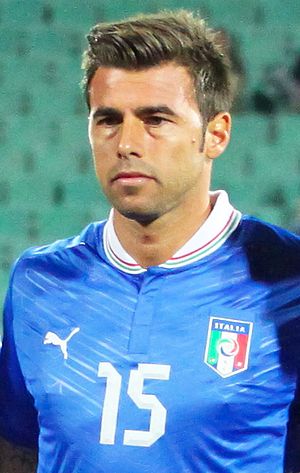
Andrea Barzagli
Andrea Barzagli er en Italiensk fodboldspiller som spiller i fodboldklubben Juventus.